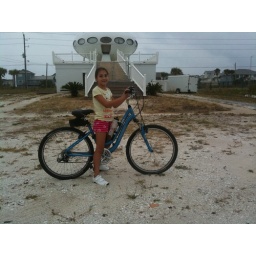
My niece poses in front of space ship house on Pensacola Beach.